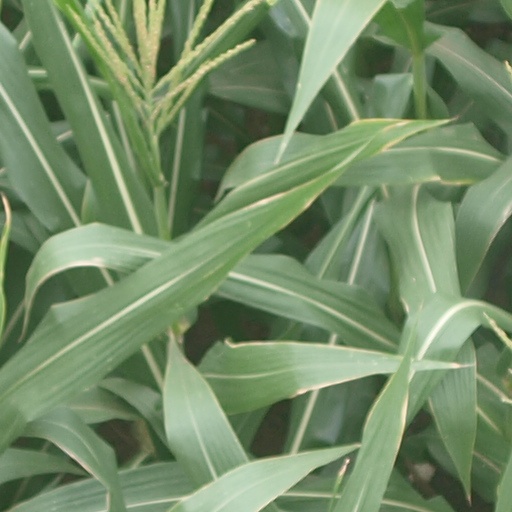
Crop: maize; corn